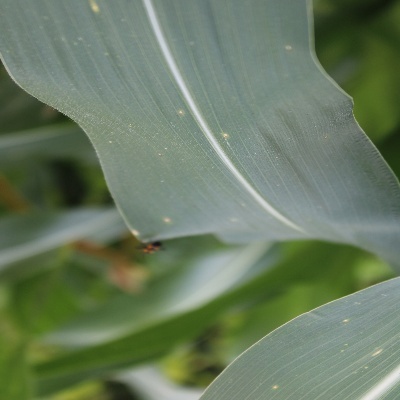
Label: Corn_(Maize)___Leaf_Spot